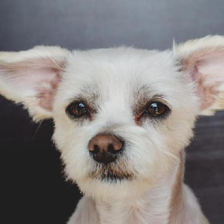
Label: animals